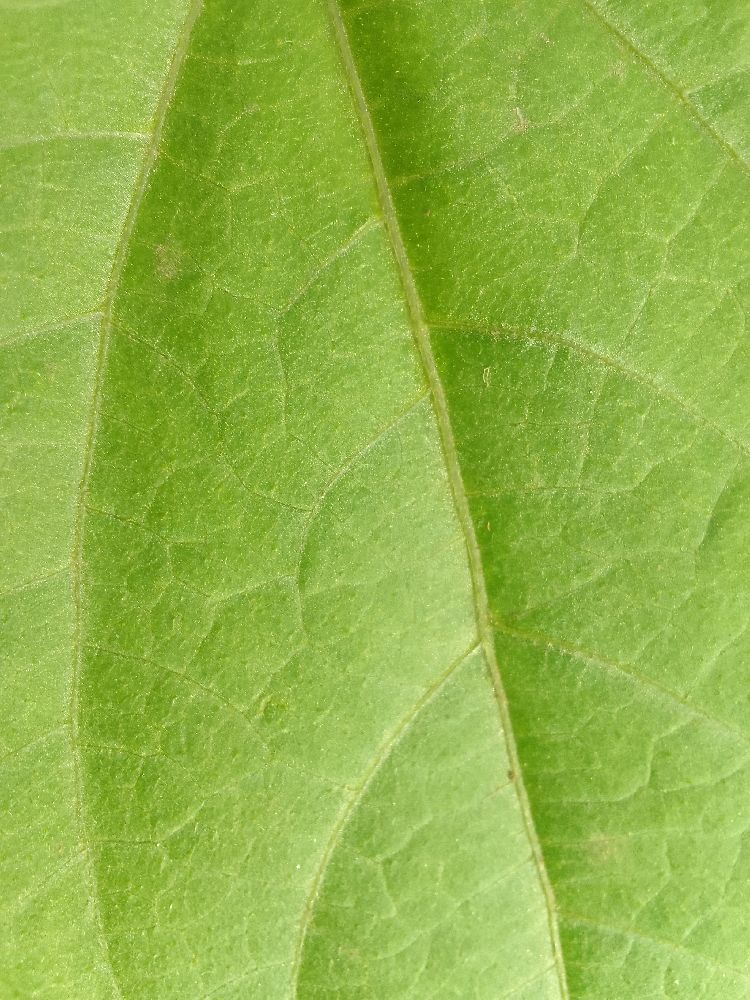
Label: healthy